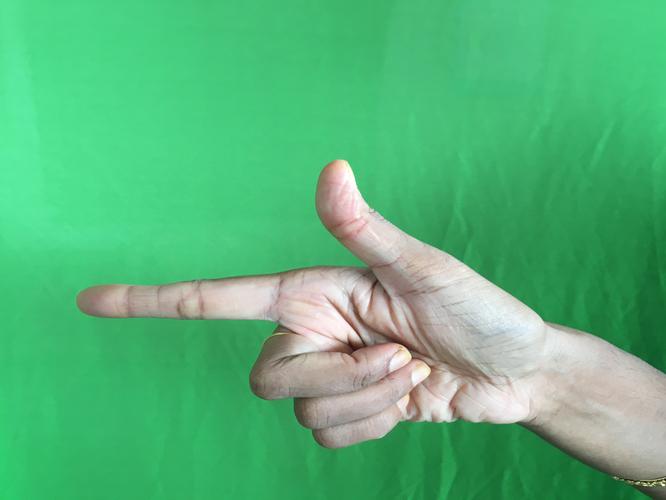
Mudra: Chandrakala
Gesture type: single_hand